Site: brandenburg
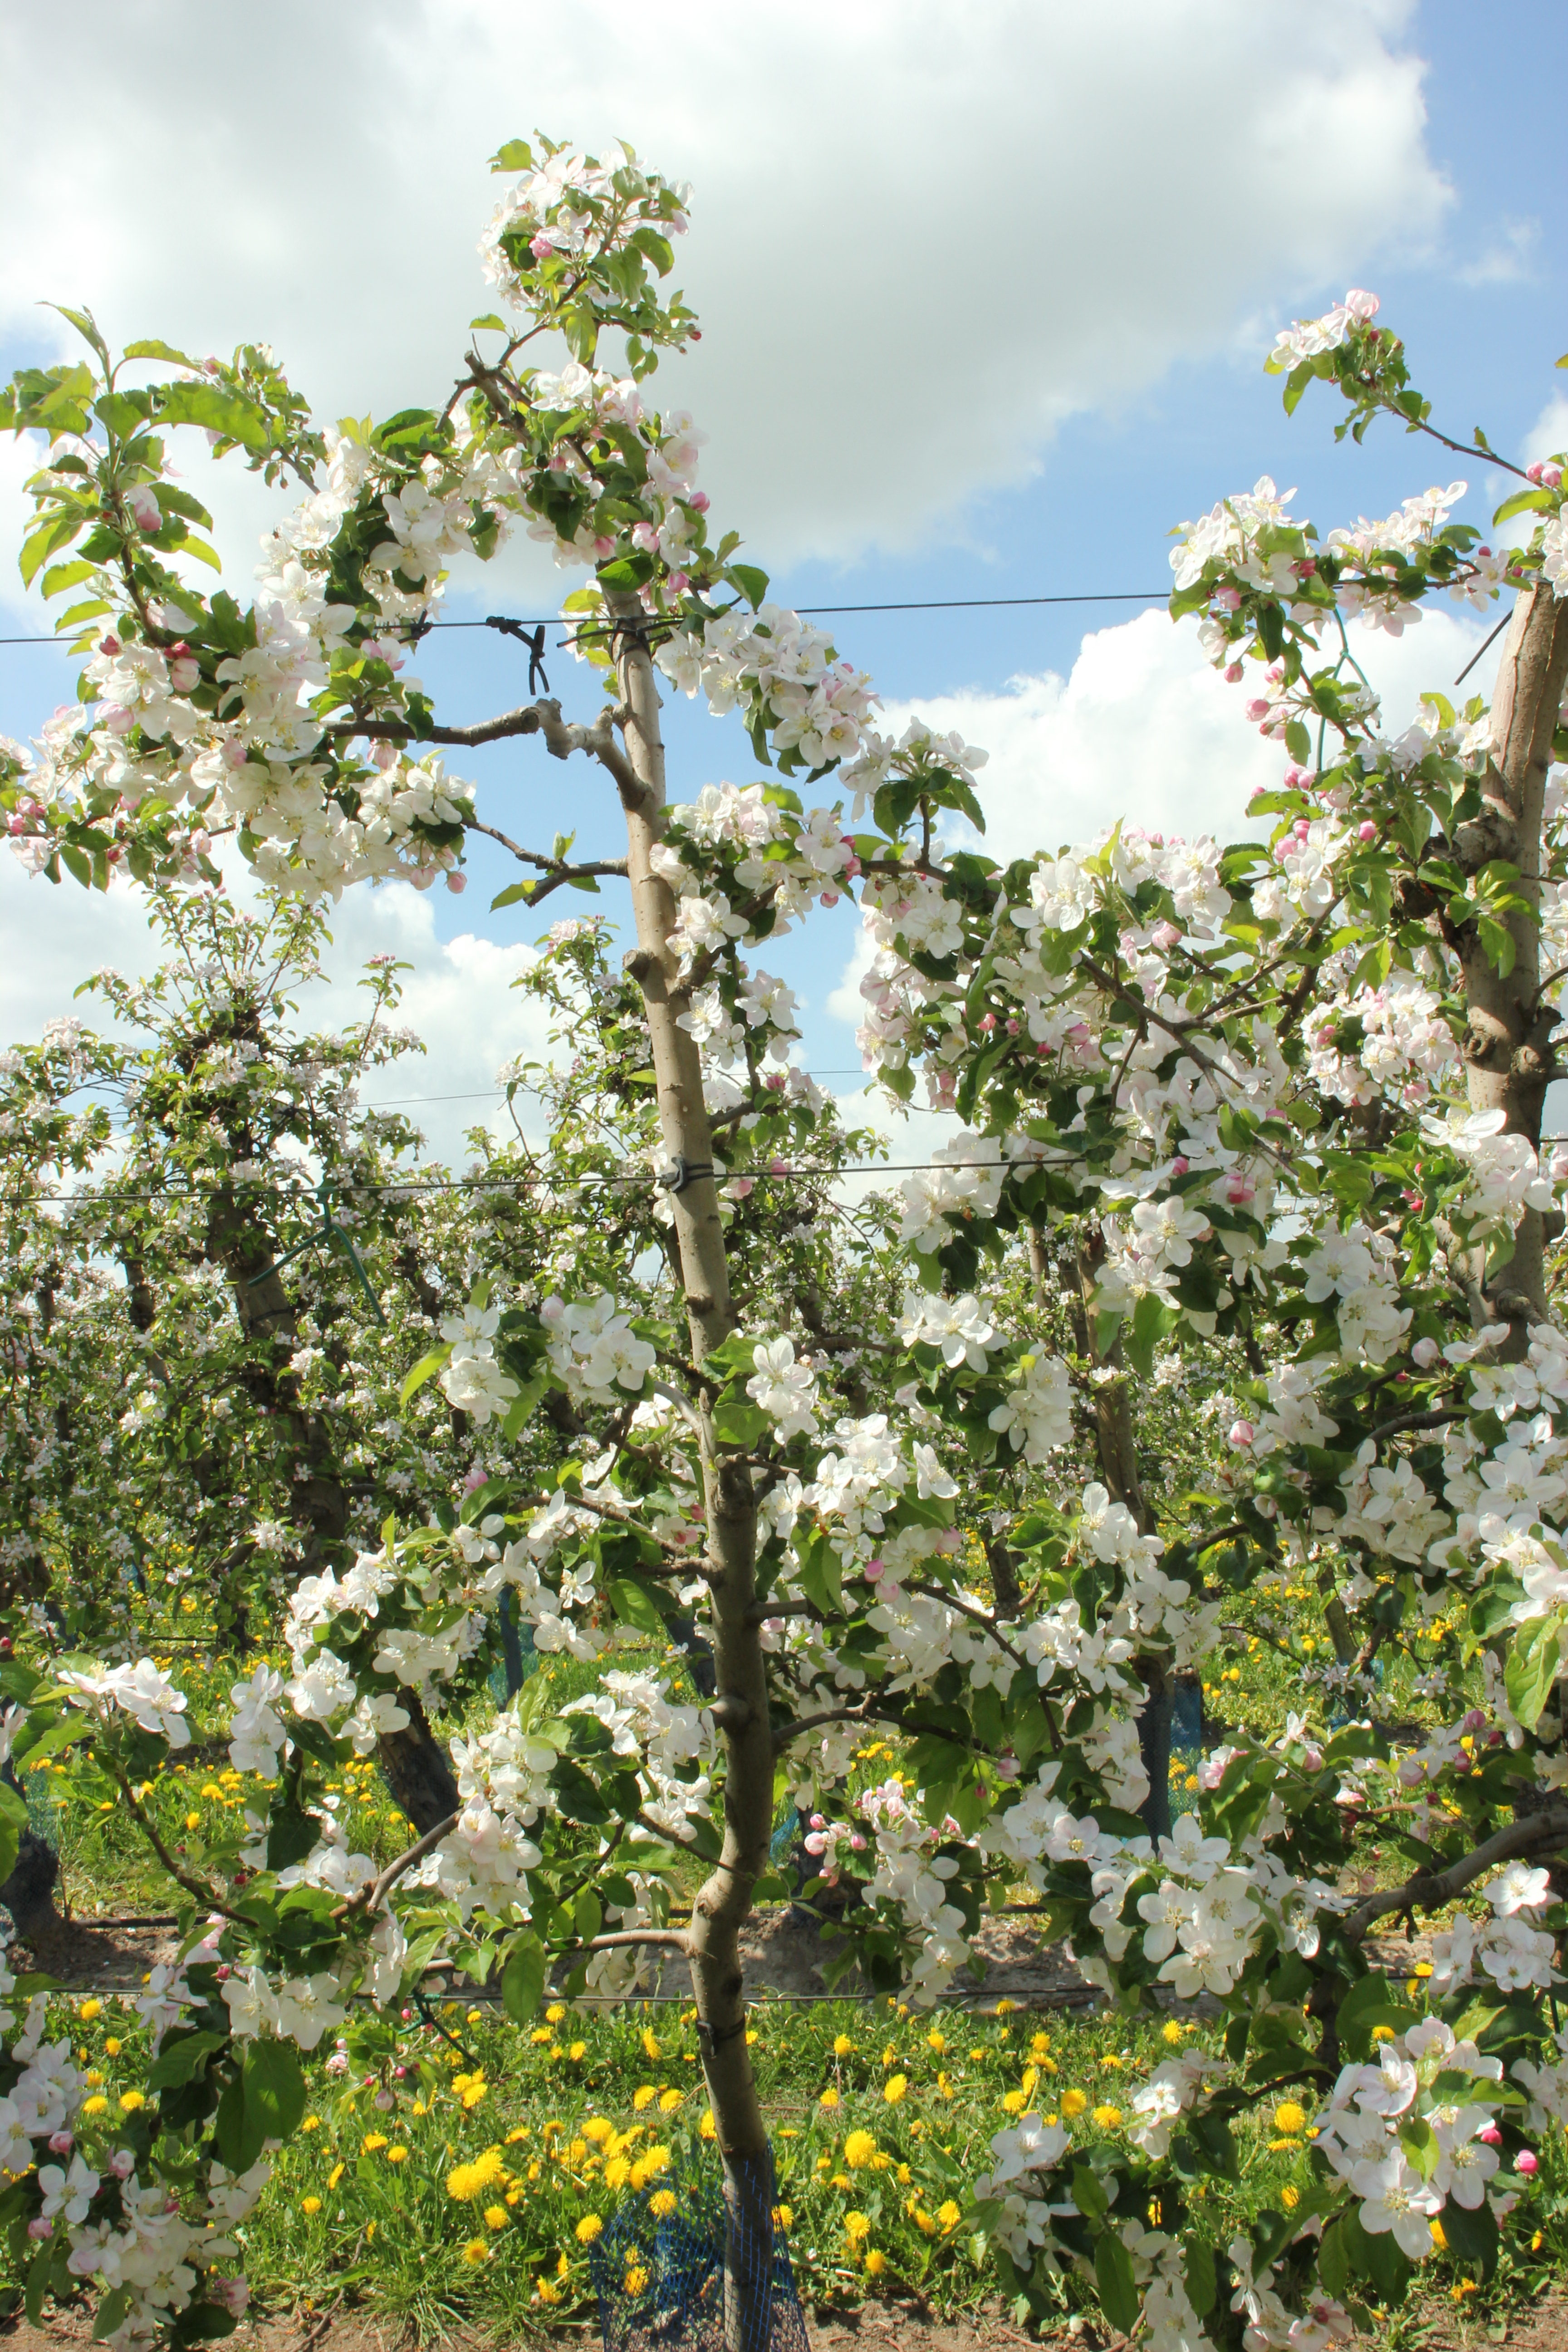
Growth stage (BBCH 65): Flowering